Liestal railway station

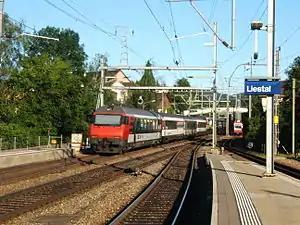
Liestal station, with main line to left and Waldenburg line to right

Liestal railway station is a railway station in Switzerland, in the municipality of Liestal and canton of Basel-Landschaft. The station is on the Swiss Federal Railway's Hauenstein main line, which connects Basel and Olten. It is served by five trains per hour to Basel, four trains per hour to Olten, and hourly trains to Interlaken, Lucerne, and Zürich. Several trains a day operate through to Frankfurt and Berlin. The station is also the junction for, and terminus of, the Waldenburg narrow gauge railway, which operates a train service every ten or twenty minutes to Waldenburg. The Waldenburg line closed in April 2021 until December 2022 for conversion to gauge. Since 2019, the Swiss Federal Railways has been undertaking renovation and expansion works at Liestal which were commissioned by the federal government and which are due to be completed in 2025.